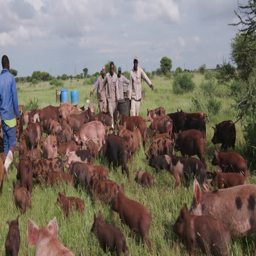
workers feeding pigs on a free range pig farm